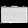
Label: Bag